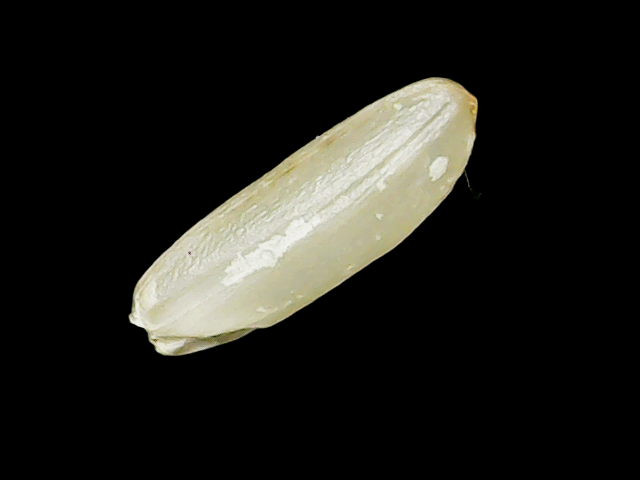
Rice variety: Binadhan12